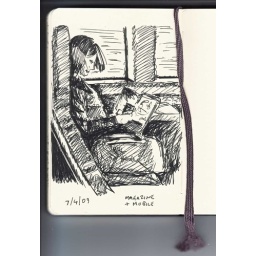
Another train drawing (I haven't been on the train as often as this in years) in black rollerball in mini Moleskine notebook.